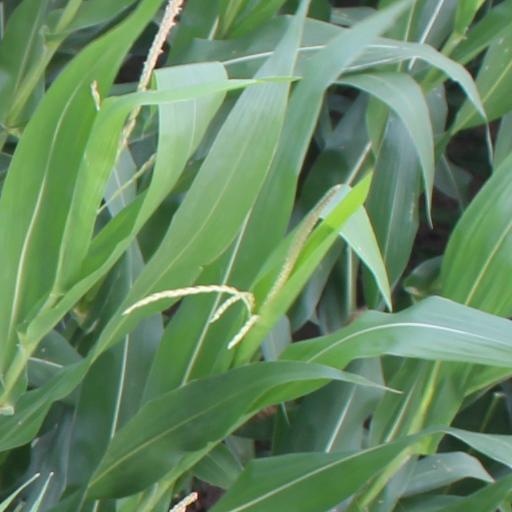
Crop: maize; corn